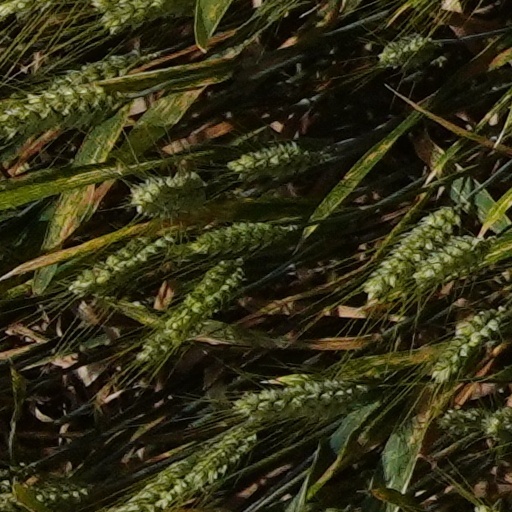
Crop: wheat